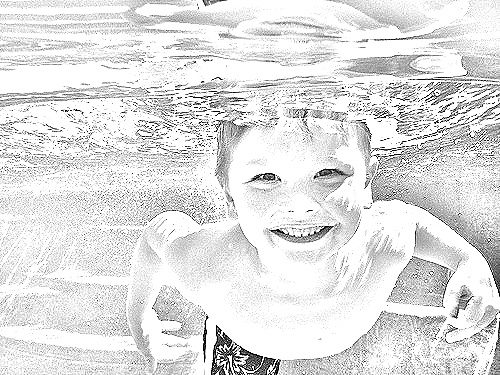
Portrait style: Sketch Portrait